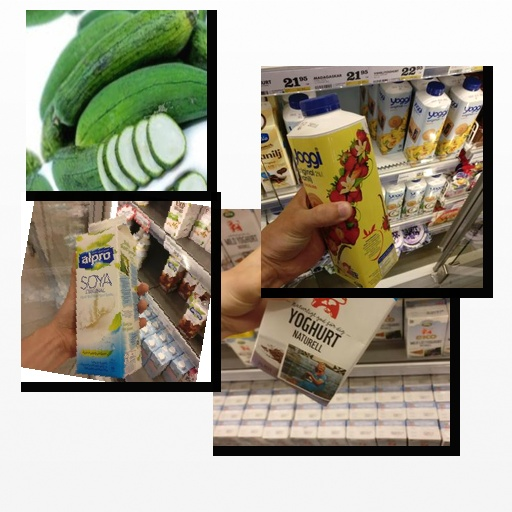
Food items: sponge_gourd, soy_milk, strawberry_yoghurt, natural_yogurt